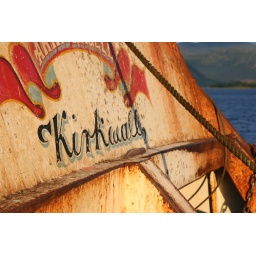
rusty boat resting in Ullapool harbour